Deer Lakes School District

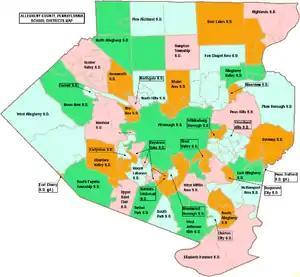

The Deer Lakes School District is a small, suburban, K-12 public school district near Pittsburgh which covers East Deer, Frazer, and West Deer townships in Allegheny County, Pennsylvania. Deer Lakes School District encompasses approximately 41 square miles. According to 2020 federal census data, it serves a resident population of 14,913 people with a median family income of $82,862.